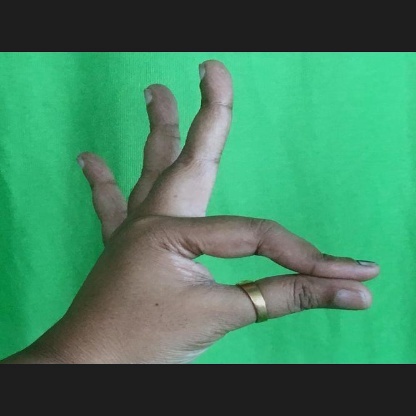
Mudra: Hamsasyam